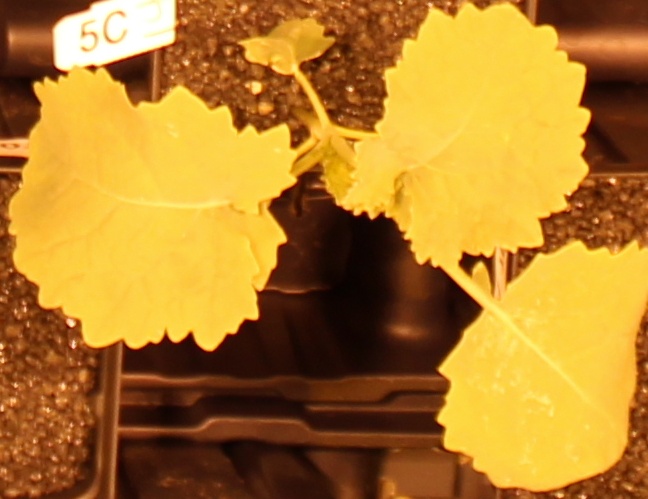
Label: Canola